British Red Cross

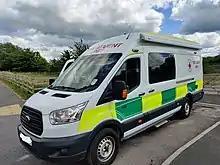
A first aid treatment unit (FATU) Ford Transit, that was used by the Event First Aid Team in England.

The International Red Cross and Red Crescent Movement is the largest provider of first aid in the world.